Richard Brettell

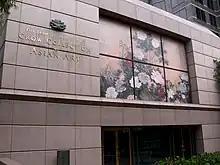
Brettell spearheaded UT Dallas' successful effort to acquire the Crow Collection of Asian Art

In 1998, Brettell accepted a position as Professor of Aesthetic Studies at the University of Texas at Dallas. The following year he founded the university's Center for the Interdisciplinary Study of Museums. In 2005, he was appointed the Margaret M. McDermott Distinguished Chair of Art and Aesthetic Studies. Brettell also continued working as a curator, and in 2010 organized "Pissarro's People", a widely reviewed exhibition of 92 works by Camille Pissarro at the Clark Art Institute.